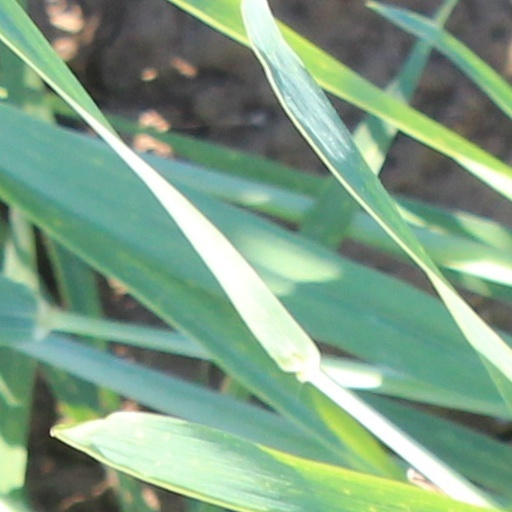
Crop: wheat